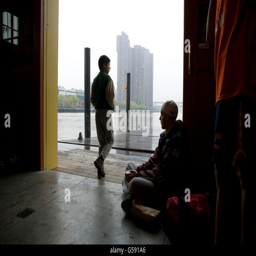
men wait between races at the boathouse